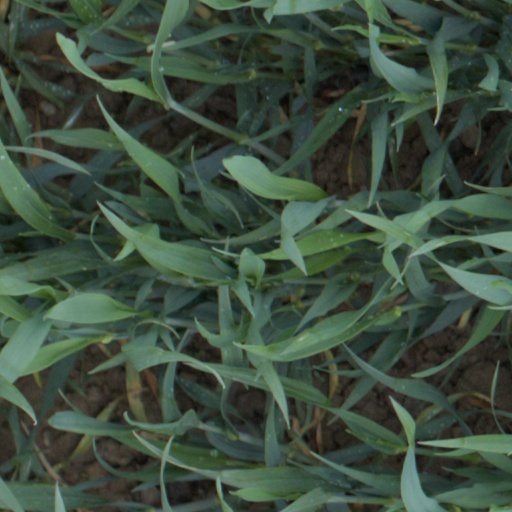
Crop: wheat